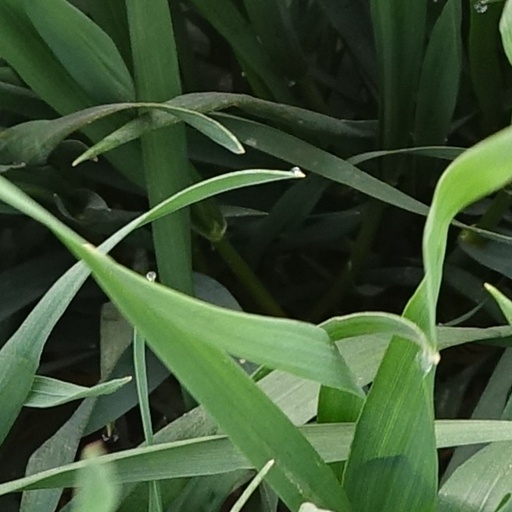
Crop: wheat